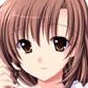
Portrait style: Anime Portrait